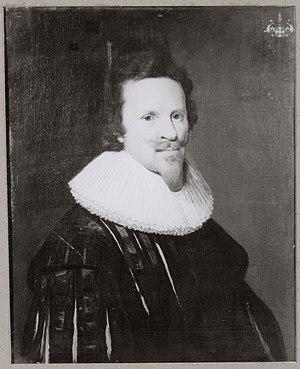
Alexandre van der Capellen van Aartsbergen était un noble néerlandais, né vers la fin du XVIᵉ siècle. Ami du prince Guillaume II d'Orange-Nassau, il le seconda puissamment dans ses vues ambitieuses et mourut à Dordrecht en 1656. Il a laissé des Mémoires publiées par son arrière-petit-fils Robert Gaspard van der Capellen, en 1777, en deux volumes : Gedenkschriften van jonkheer Alexander Van der Capellen.